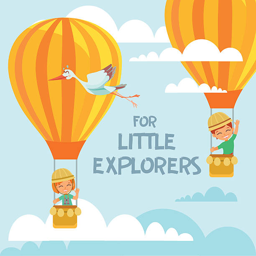
concept with children flying on air balloons in the sky .